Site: brandenburg
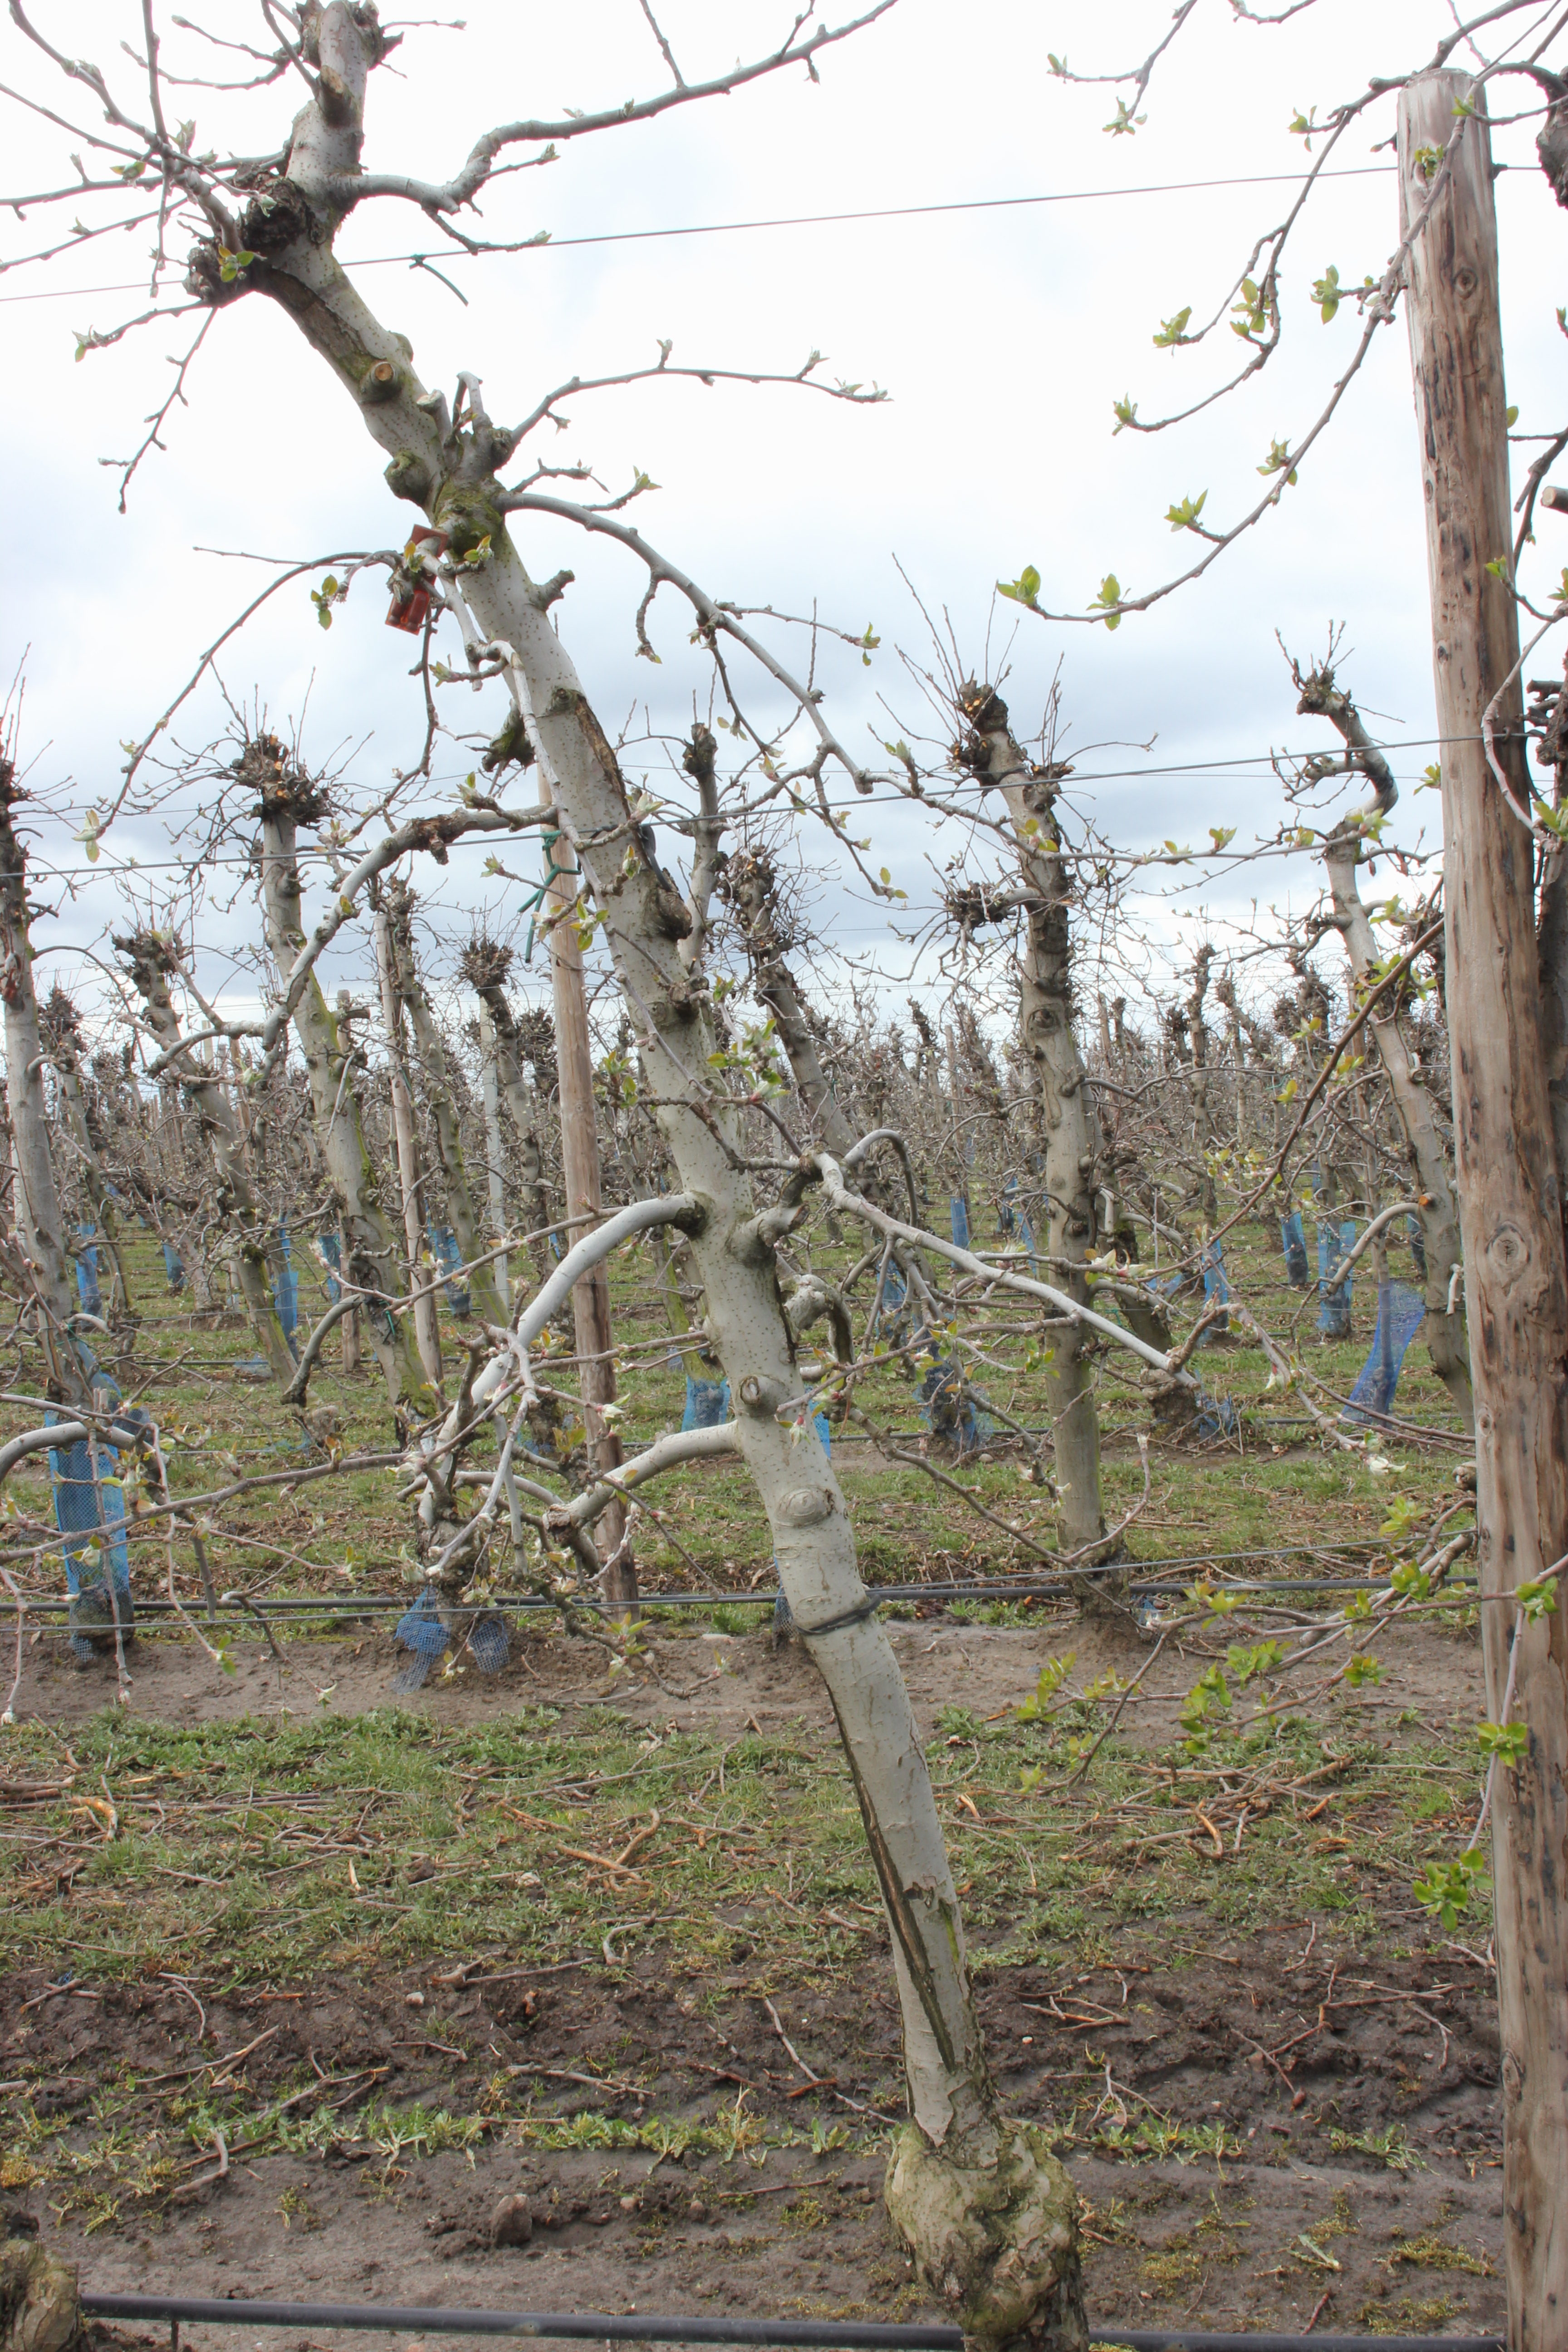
Growth stage (BBCH 55): Inflorescence emergence